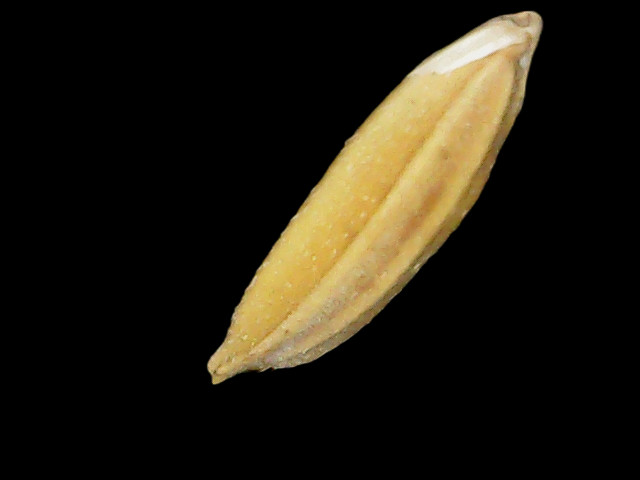
Rice variety: Binadhan24